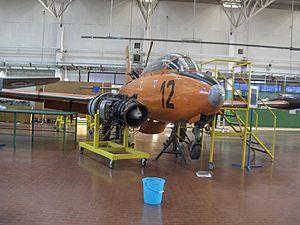
Le Viper est un turboréacteur britannique développé par Armstrong Siddeley, puis par les compagnies qui lui ont succédé, Bristol Siddeley et Rolls-Royce Limited. Il entra en service en 1953 et resta en service au sein de la Royal Air Force jusqu'en janvier 2011, équipant ses appareils d'entraînement à la navigation Dominie T1.